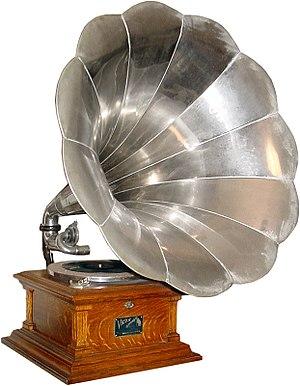
Un pavillon, est en musique, l'extrémité évasée de certains instruments, dont les instruments à vent ou certains instruments à cordes comme le violon à pavillon, et des premiers lecteurs d'enregistrements comme les gramophones ou les phonographes, qui permet de favoriser la diffusion du son en l'amplifiant.
Le gramophone est un appareil ancien permettant de jouer mécaniquement un morceau de musique enregistré sur un disque phonographique en métal, cire puis gomme-laque jusqu'à l'époque des 78 tours, qui possède des propriétés d'enregistrement et/ou de reproduction mécanique du son. Il fait suite au phonographe à cylindre de Thomas Edison. Il a été breveté par Émile Berliner.